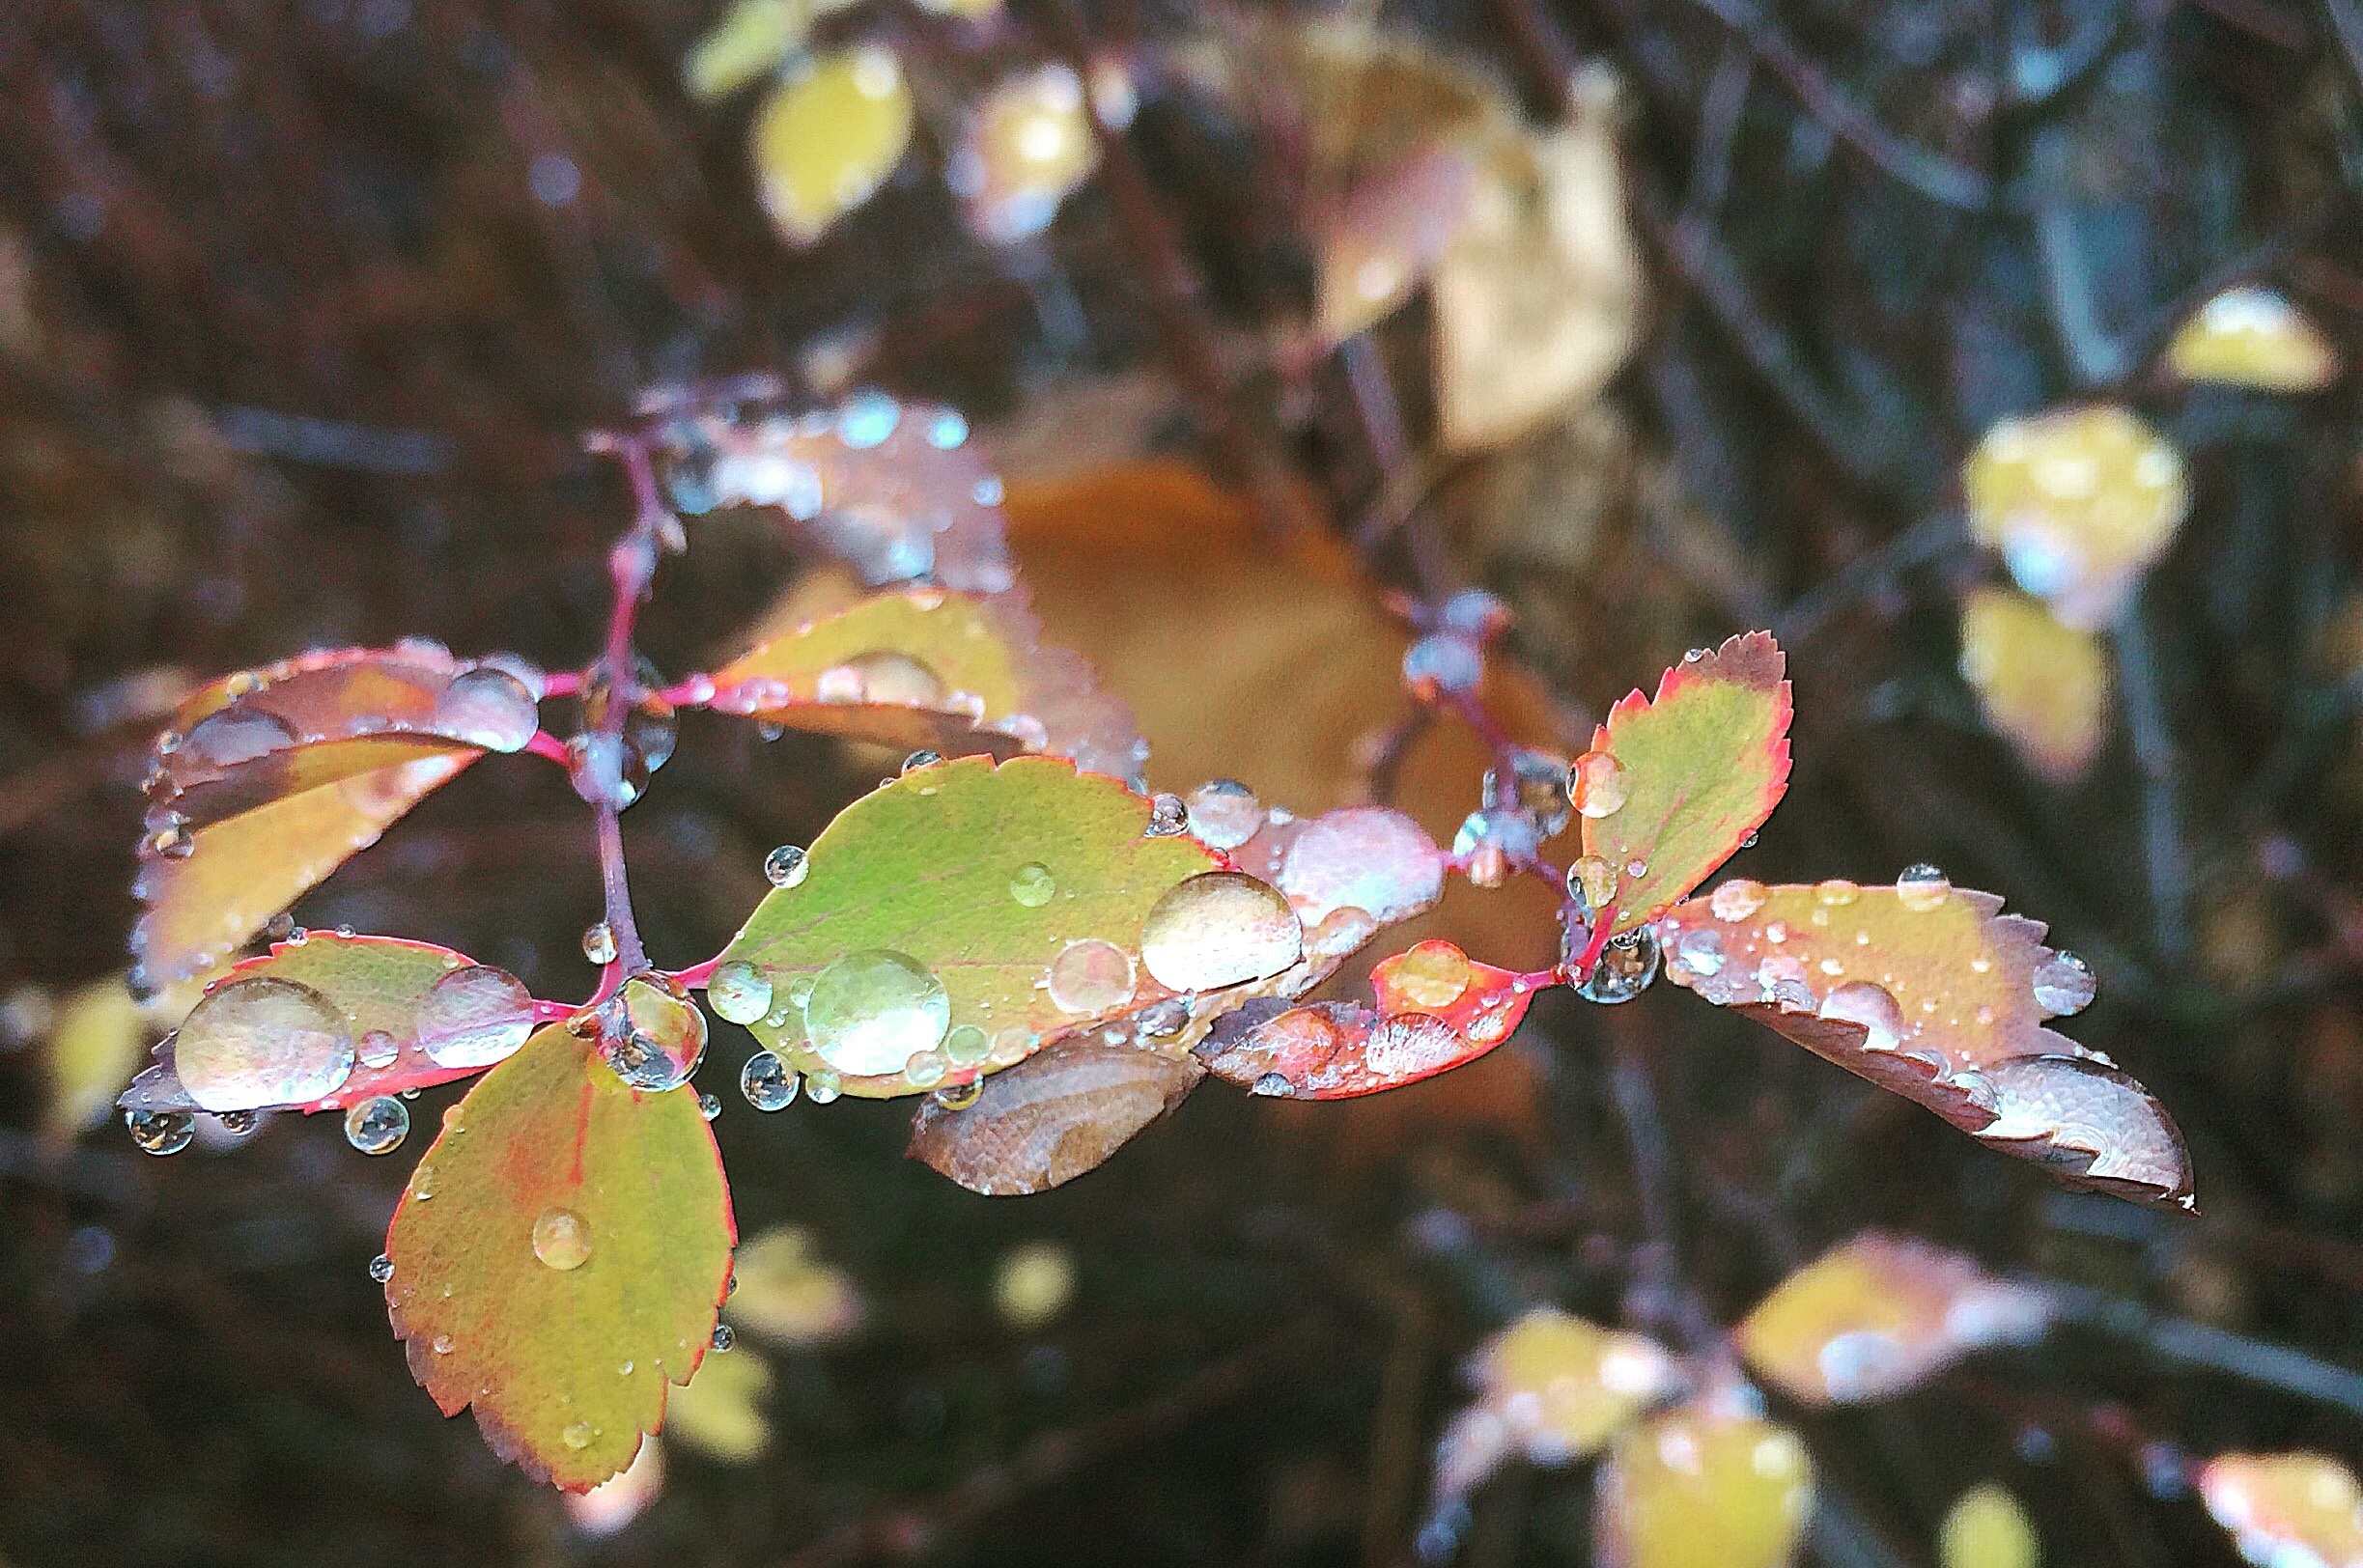
tree, nature, branch, blossom, plant, photography, sunlight, leaf, flower, spring, green, produce, autumn, botany, flora, season, twig, wildflower, close up, shrub, deciduous, macro photography, flowering plant, woody plant, land plant